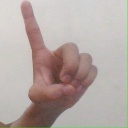
अक्षर: ड